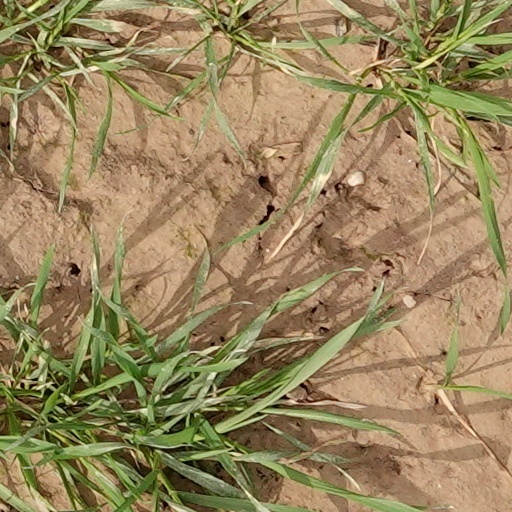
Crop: wheat